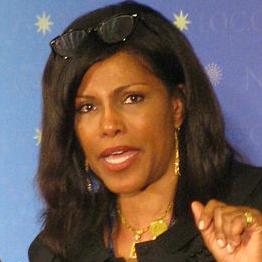
Age: 51